Data center

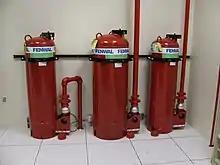
FM200 fire suppression tanks

Computer cabinets/Server farms are often organized for containment of hot/cold aisles. Proper air duct placement prevents the cold and hot air from mixing. Rows of cabinets are paired to face each other so that the cool and hot air intakes and exhausts don't mix air, which would severely reduce cooling efficiency.